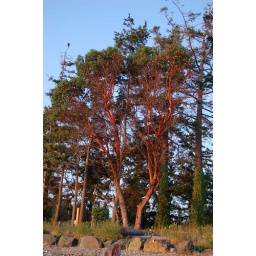
bold red arbutus trees with eagle perched just above the tops